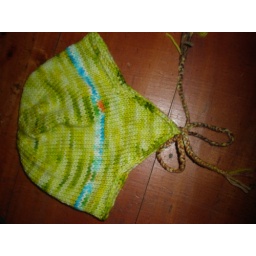
Flap hat in green with stripe